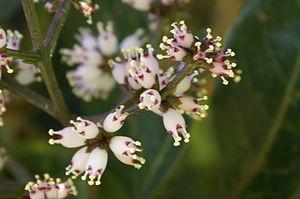
Fleurs (vue rapprochée) de Bois maigre (Nuxia verticillata)